Takekawa Station

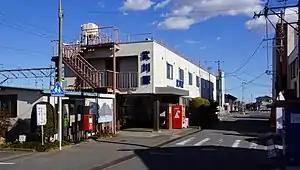
Takekawa Station in January 2018

is a passenger railway station located in the city of Fukaya, Saitama, Japan, operated by the private railway operator Chichibu Railway.